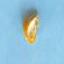
Maize quality: Bad